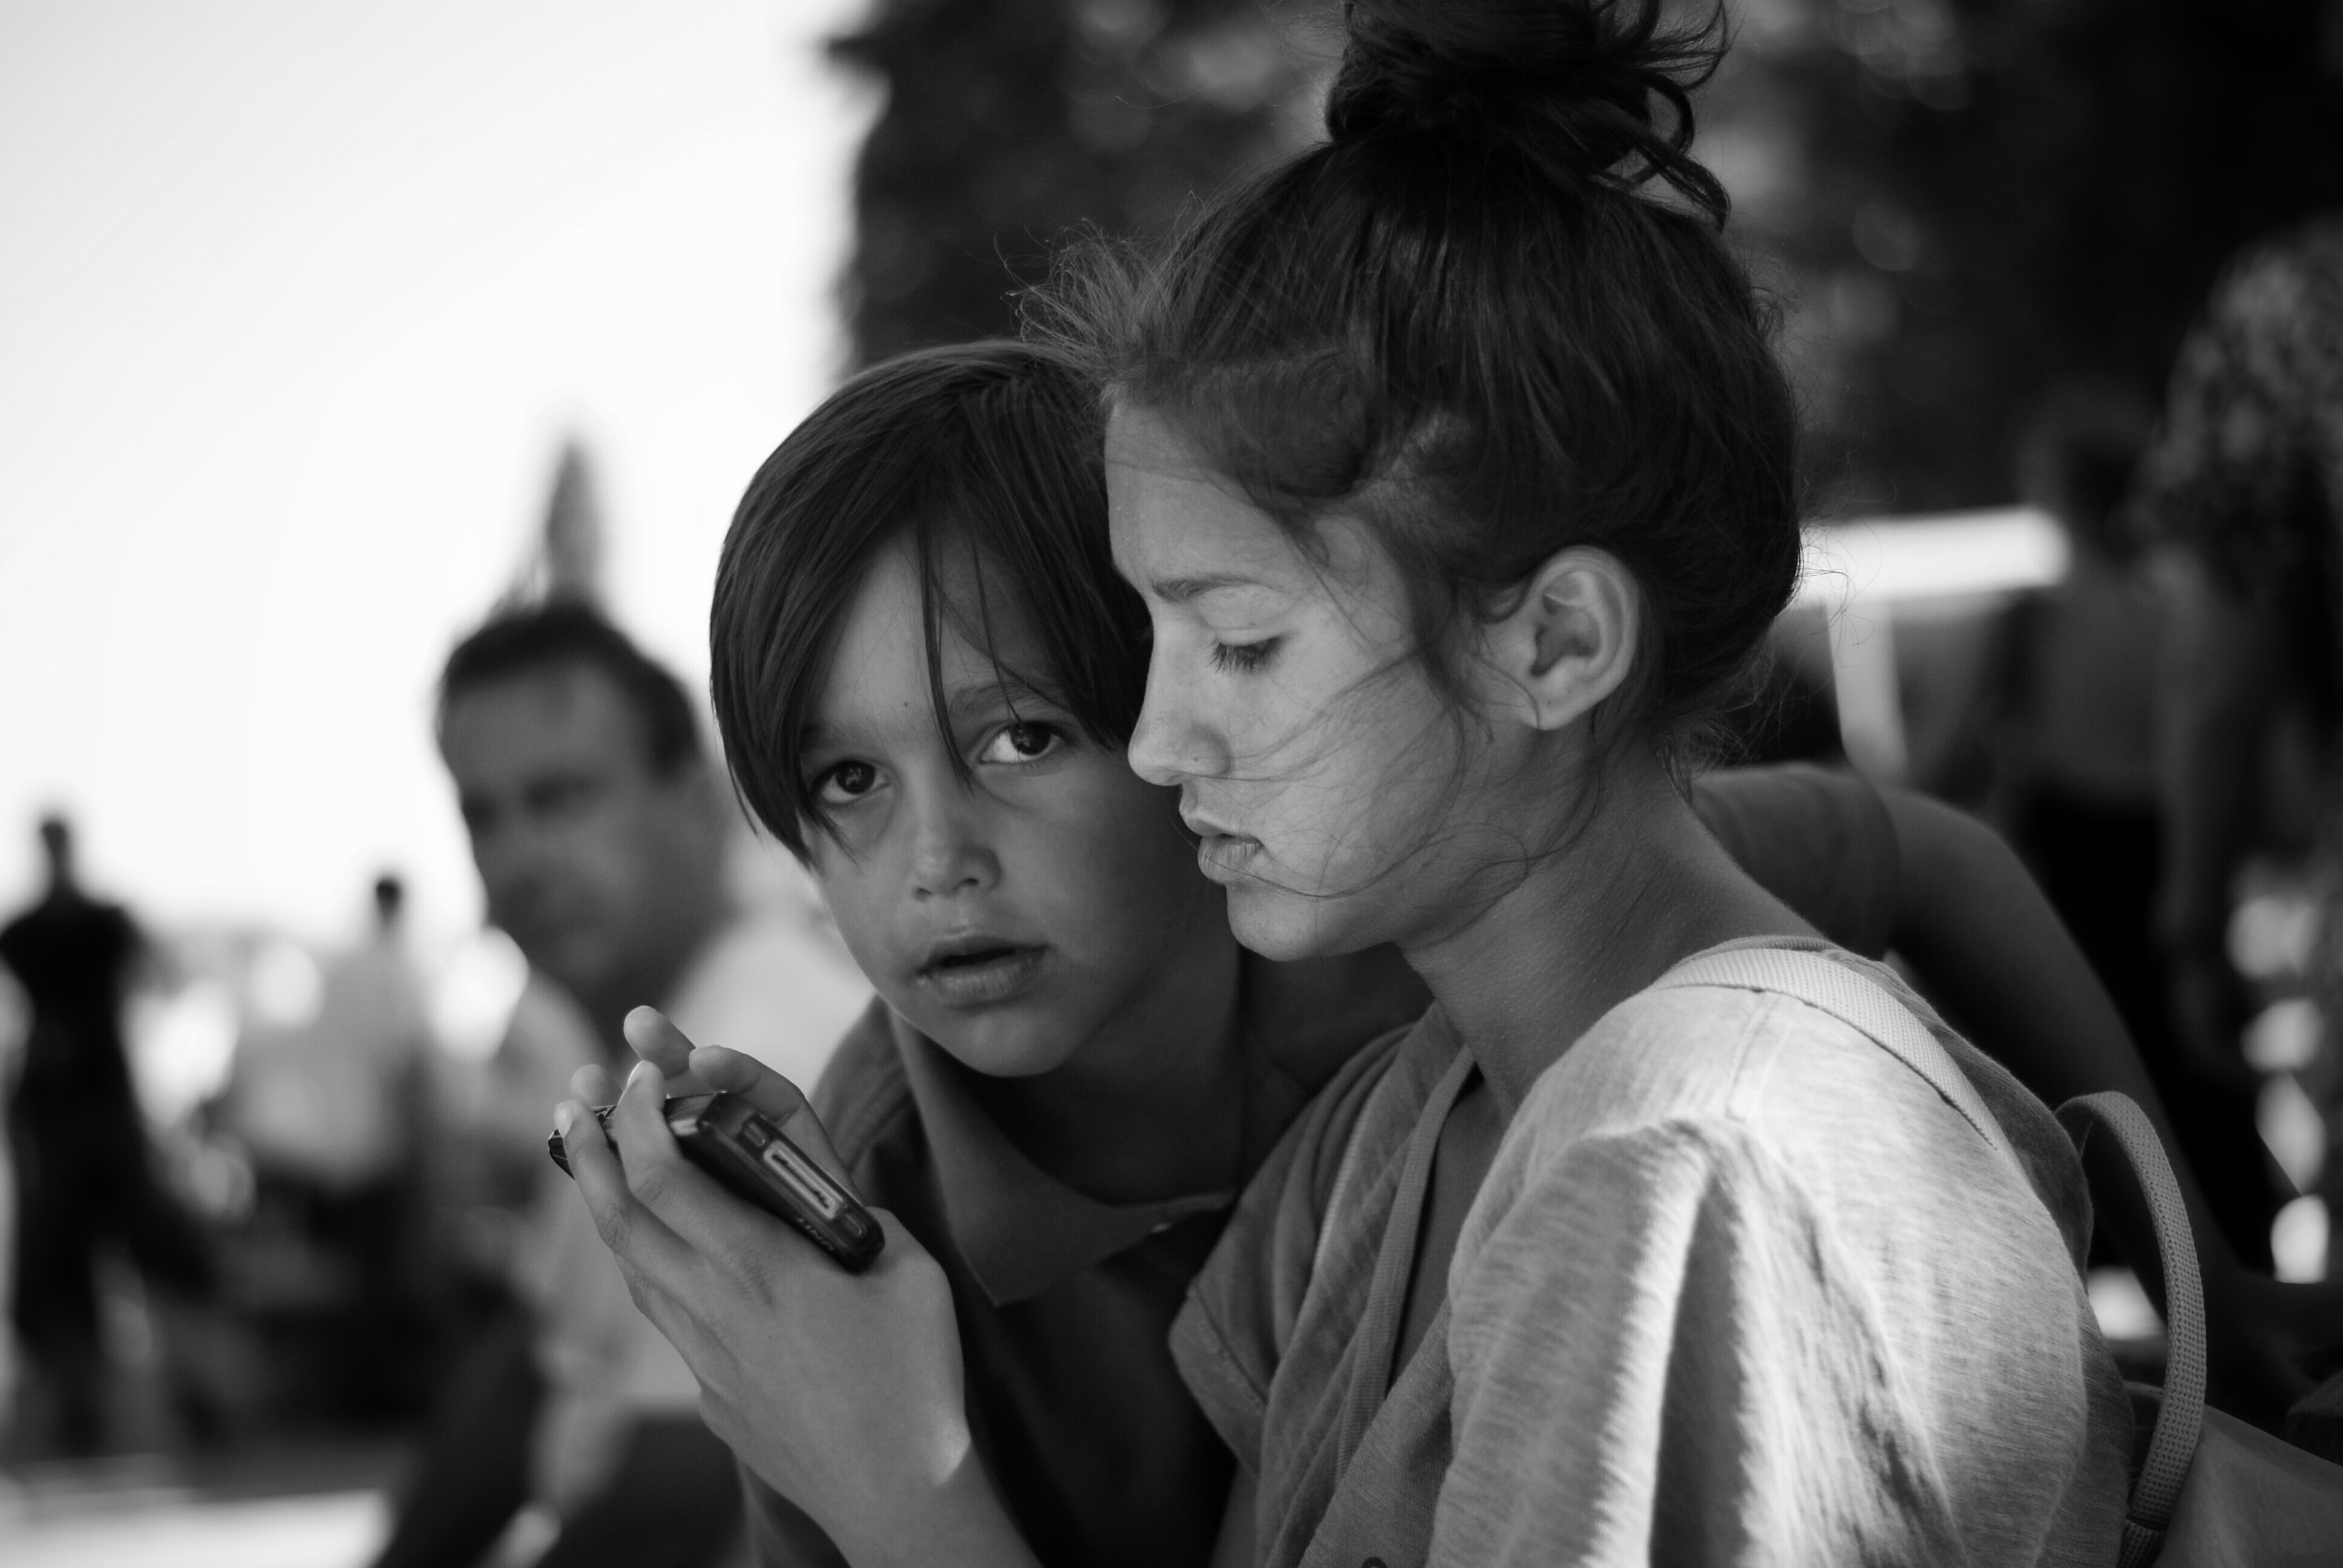
person, creative, black and white, people, street, photography, urban, social, lens, child, black, monochrome, streetphotography, bw, blackandwhite, blackwhite, streets, candid, best, 50mm, moments, public, photograph, prime, sony, pretoebranco, rua, streetphoto, faces, moment, unposed, decisive, souls, pretobranco, sp, dslra200, pb, inpublic, fotografiaderua, streetmoments, lavinha, sal50f18, interaction, monochrome photography, portrait photography